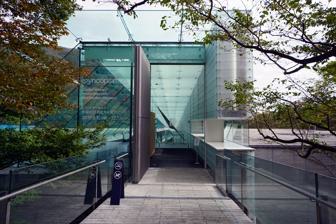
Building: Pola Museum of Art
Country: Japan
Year built: 2002
Building in Kanagawa Prefecture, Japan Pola Museum of Art ポーラ美術館 Interactive fullscreen map General information Address 1285 Kozukayama, Sengokuhara Town or city Hakone , Kanagawa Prefecture Country Japan Coordinates 35°15′25″N 139°1′16″E / 35.25694°N 139.02111°E / 35.25694; 139.02111 Opened September 2002 Website www .polamuseum .or .jp /english B2F lobby Pola Museum of Art ( ポーラ美術館 , Pōra Bijutsukan ) is located in Hakone , Kanagawa Prefecture , Japan . It opened in September 2002 within Fuji-Hakone-Izu National Park . It houses the collection of over 9,500 works acquired by the former head of the Pola cosmetics group, including many works of French Impressionism and of the École de Paris . The striking building is by Nikken Sekkei . The museum added the "Pola Museum of Art Nature Trail" in 2013, a 670 meter long hiking trail along the museum grounds intended for museum guests to enjoy the scenery at Fuji-Hakone-Izu National Park. Collection Pont de Gleize at Arles by Vincent van Gogh (1888) Portrait of Reiko Sitting by Ryūsei Kishida (1919) See also Gōra Station Hakone Open-Air Museum Hakone Botanical Garden of Wetlands References